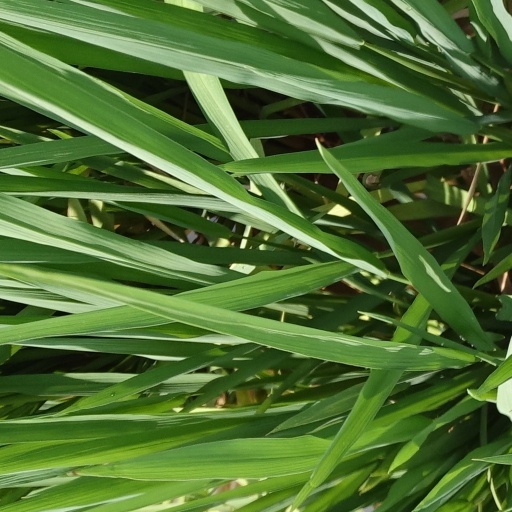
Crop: rice